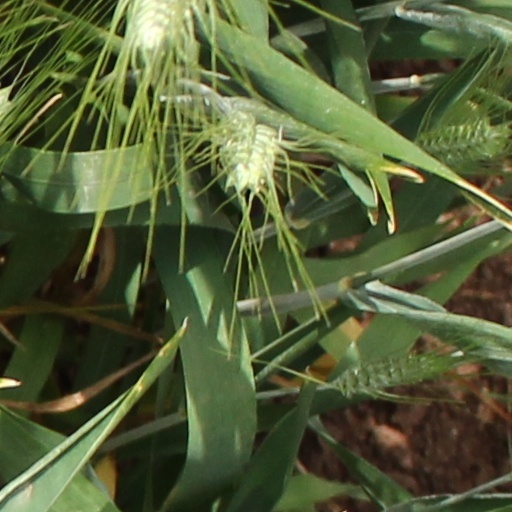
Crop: wheat